Rheeza Grant

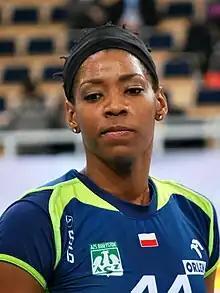
Rheeza Grant 2012

Rheeza Grant (born 10 August 1986) is a Trinidad and Tobago volleyball player. She was part of the Trinidad and Tobago women's national volleyball team.